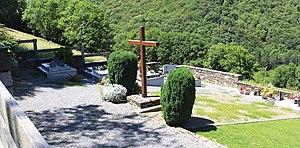
Cimetière de Fréchet-Aure (Hautes-Pyrénées)
Fréchet-Aure est une commune française située dans le département des Hautes-Pyrénées, en région Occitanie.